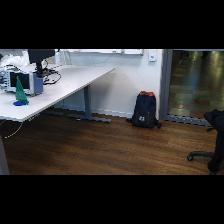
Label: NonHuman